Myriam Ullens

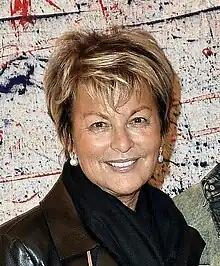
Ullens in 2014

Baroness Myriam Ullens de Schooten Whettnall ( Lechien; 23 September 1952 – 29 March 2023) was a Belgian entrepreneur engaged in art, fashion, and philanthropy.